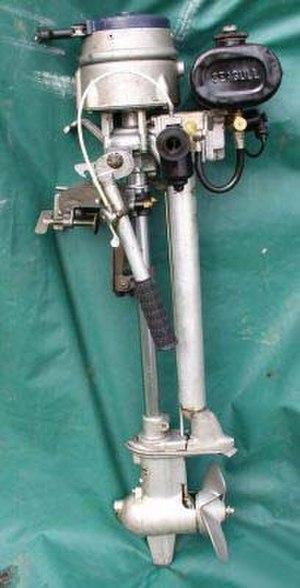
Les moteurs peuvent être facilement retirés du tableau arrière de l'embarcation sans outils et en laissant la presse sur celui-ci, il suffit de dégager la clé à sardine transversale.